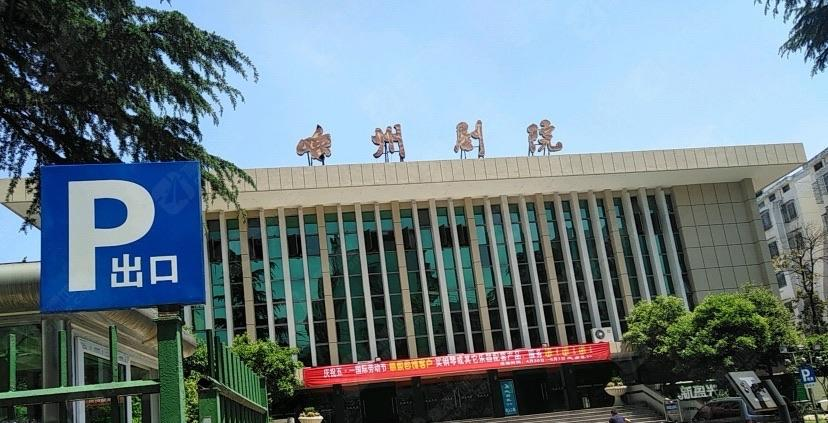
地标名称：嵊州剧院
所在城市：绍兴市·嵊州市